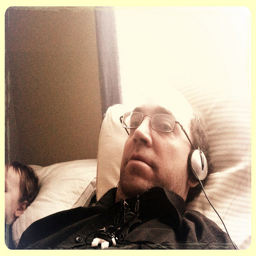
The man is wearing glasses and head phones
A man is laying in bed with ear phones on and a child is laying down next to him.
A man is laying in bed with headphones on.
A man laying in bed while wearing head phones.
The man is laying down and listening to head phones.